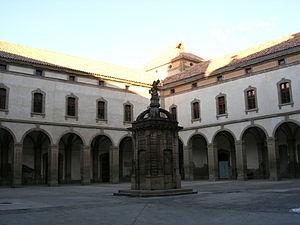
L’université de Cervera est une ancienne université qui a été en activité entre 1717, — date où elle fut créée à l’instigation de Philippe V qui voulut ainsi récompenser la fidélité de la ville de Cervera lors de la guerre de Succession, en même temps que de châtier Barcelone pour son allégeance aux Habsbourgs —, et 1842, date à laquelle elle fut transférée à Barcelone. L’université, destinée à remplacer les six autres que comptait alors la Catalogne, avait vu ses statuts adoptés en 1726 et comprenait les facultés de théologie, de droit canon, d’humanités, de médecine, de philosophie et de droit civil. Avant l’instauration d’un recrutement sur concours, la composition du corps professoral releva d’abord du pouvoir discrétionnaire du capitaine général, puis de la décision royale. Témoin d’une influence jésuitique marquée, sur les vingt-quatre chaires que comptait l’organigramme initial, neuf étaient détenues par des jésuites.